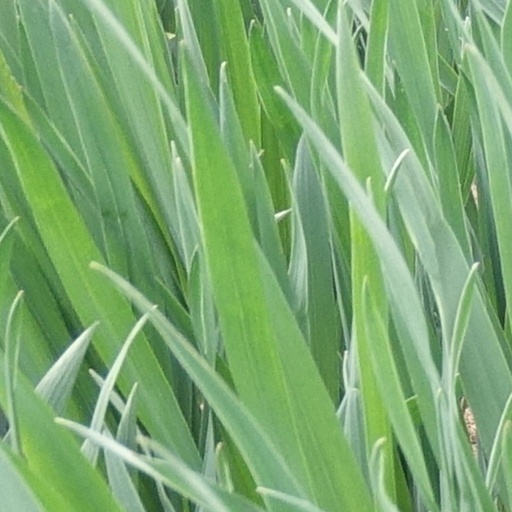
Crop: wheat